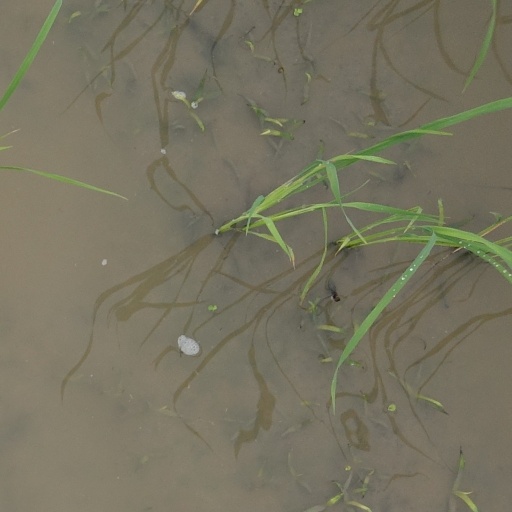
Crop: rice